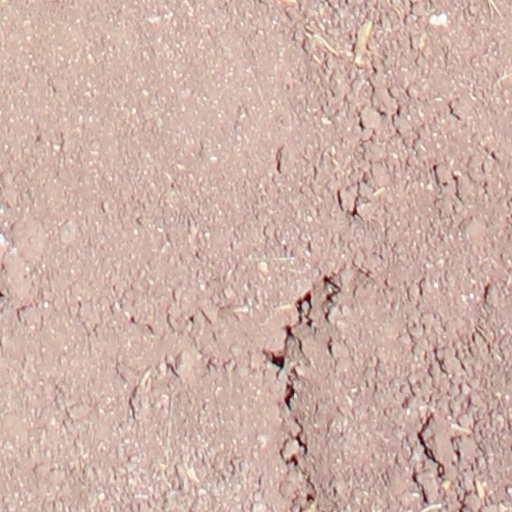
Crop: wheat